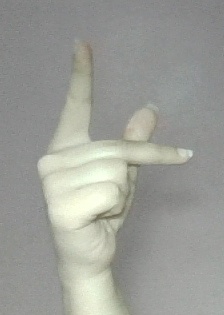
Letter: dha